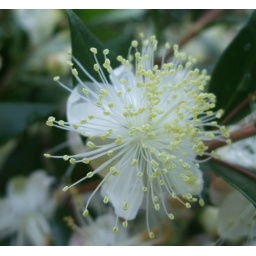
A white flower in the Park